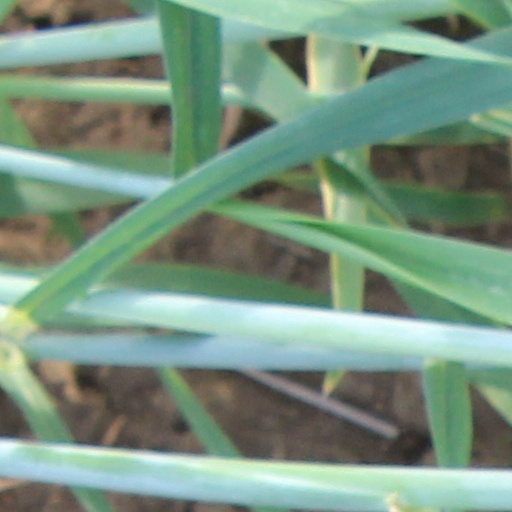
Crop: wheat